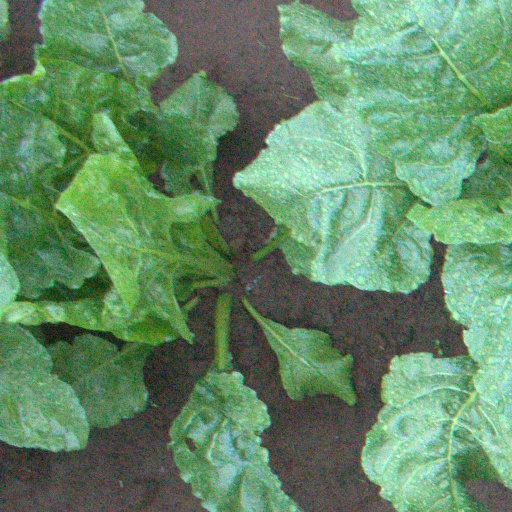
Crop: sugar beet